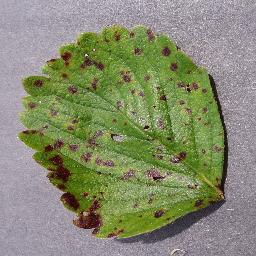
Label: Strawberry___Leaf_scorch